Julia Arthur

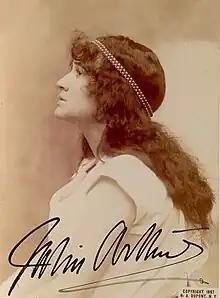
Julia Arthur, 1897

Julia Arthur (May 3, 1869 – March 28, 1950) was a Canadian-born stage and film actress.